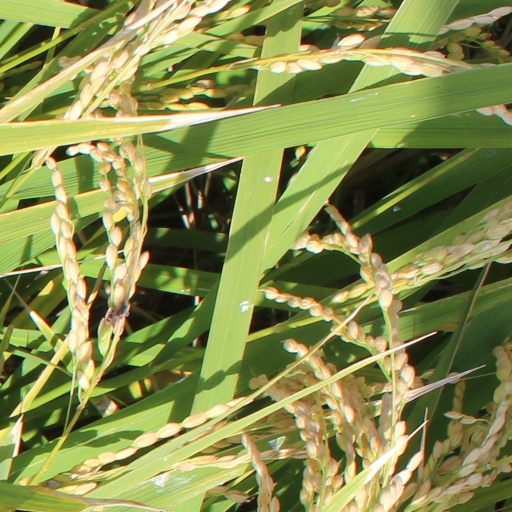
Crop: rice